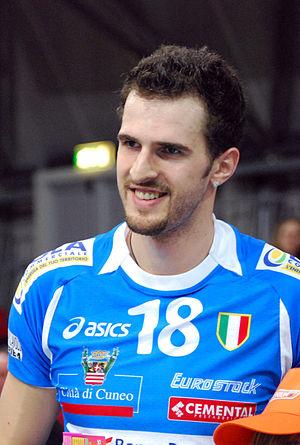
Aleksandr Aleksandrovitch Volkov est un joueur russe de volley-ball né le 14 février 1985 à Moscou. Il mesure 2,10 m et joue central. Il totalise 166 sélections en équipe de Russie.